Institute of Chemical Process Fundamentals

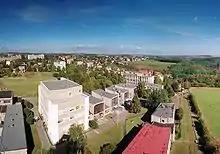
Aerial view of ICPF site Prague 6 - Suchdol

Institute of Chemical Process Fundamentals, Academy of Sciences of the Czech Republic, v.v.i. is one of the six institutes belonging to the CAS chemical sciences section and is a research centre in a variety of fields such as chemistry, biochemistry, catalysis and environment.